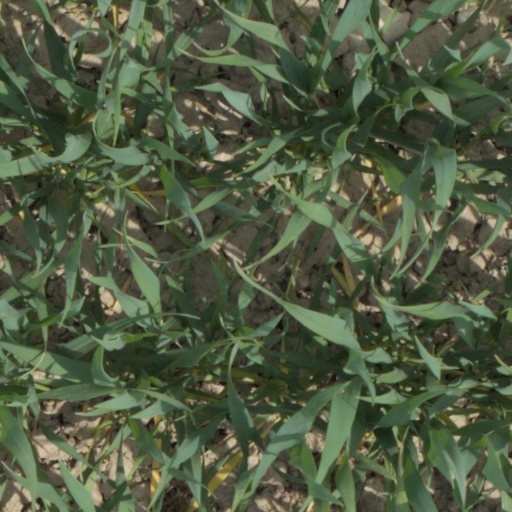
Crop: wheat